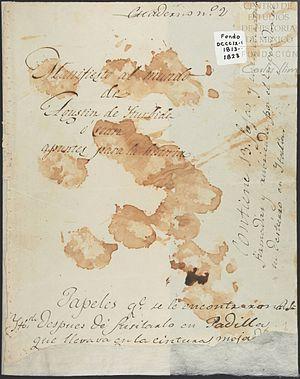
Agustín de Iturbide y Arámburu, né à Valladolid en Nouvelle-Espagne, aujourd'hui Morelia, État de Michoacán de Ocampo, le 27 septembre 1783 et mort le 19 juillet 1824, était un militaire et un homme politique mexicain qui fut proclamé empereur du Mexique en 1822 sous le nom d’Augustin Iᵉʳ.